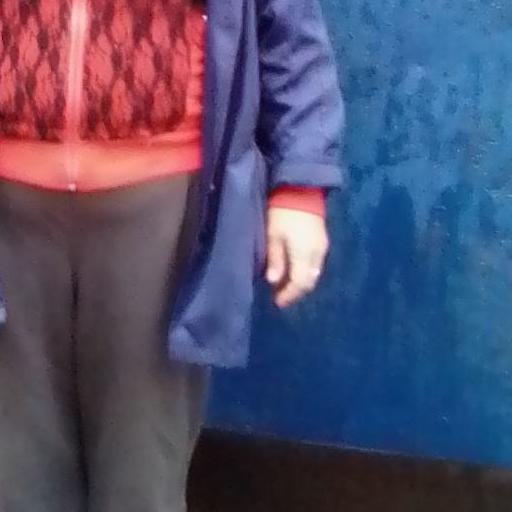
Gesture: no_gesture